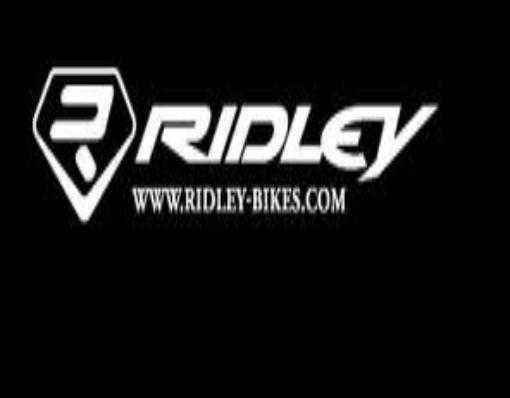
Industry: Transportation